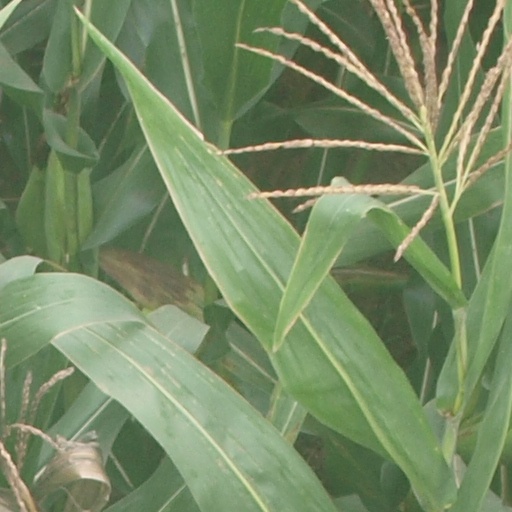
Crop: maize; corn